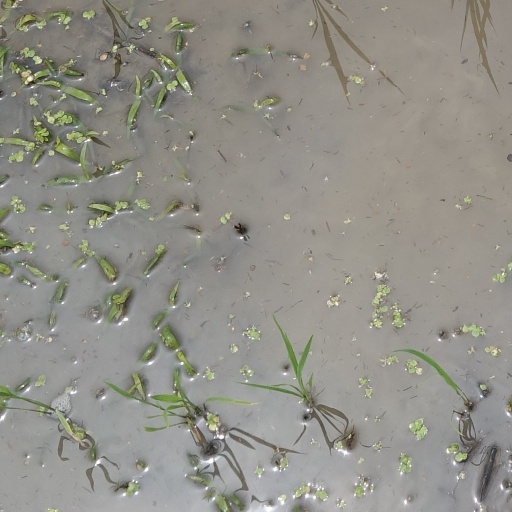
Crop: rice